Top cap

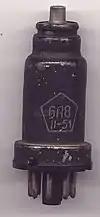
6A8 pentagrid converter with grid 4 on the top cap

In vacuum tube technology, a top cap is a terminal at the top of the tube envelope that connects one of the electrodes, the other electrodes being connected via the tube socket.